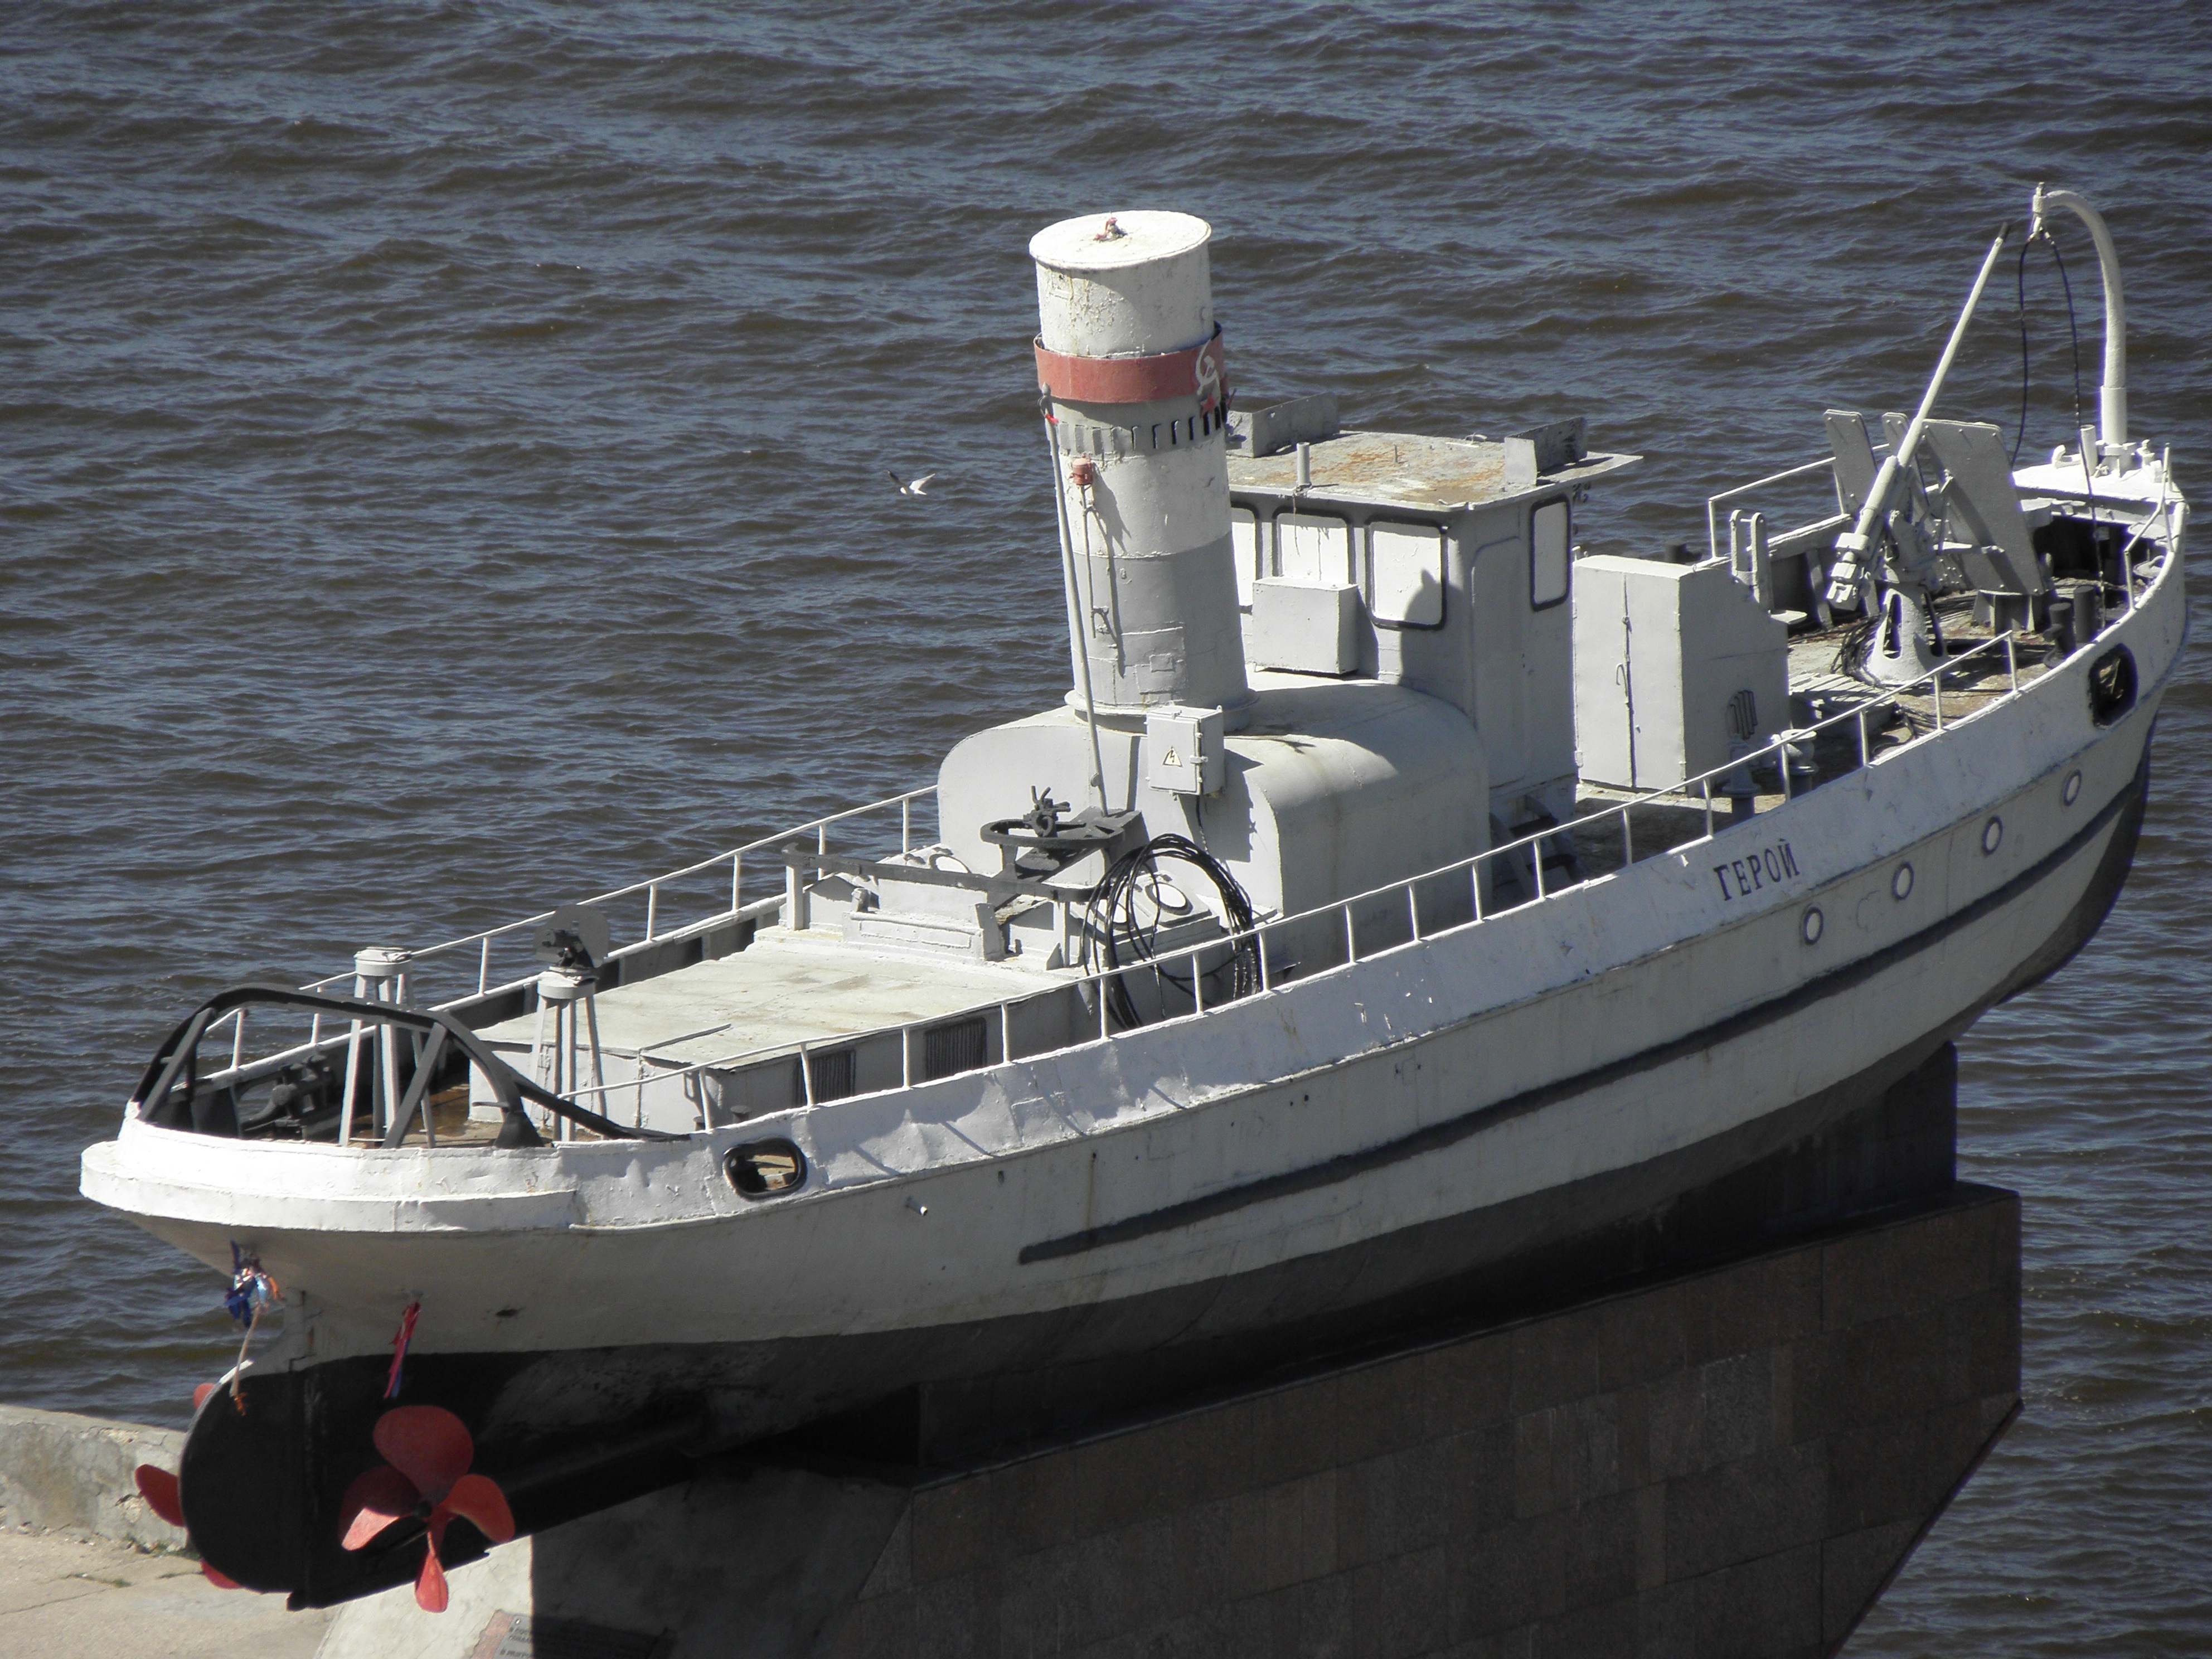
boat, ship, monument, vehicle, arrow, russia, watercraft, warship, frigate, volga, hero, bottom, fishing vessel, destroyer, korablik, fishing trawler, patrol boat, torpedo boat, naval ship, fast attack craft, motor torpedo boat